Hydractinia echinata

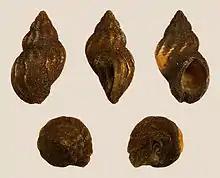
"Hydractinia echinata" on a shell of a Common Whelk ("Buccinum undatum")

"Hydractinia echinata" forms pinkish-brown (when alive) or plain brown (when dead) patches on gastropod shells that are occupied by a hermit crab, often near the aperture of the shell.